The Silent Forest

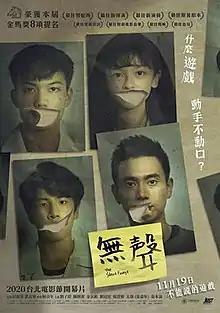

The Silent Forest is a 2020 Taiwanese social psychological thriller drama film directed by Ko Chien-Nien. The film was inspired by a real-life sexual abuse scandal at National Tainan Special School, a Taiwanese school for the deaf. It was nominated for 8 Golden Horse Awards and won 2 awards, for Best New Performer and Best Sound Effects. The film released in Taiwan on 15 October 2020. The film will be exclusively released on HowPro+ and Disney+ Hotstar in Malaysia on 1 June 2021, and in Thailand on 30 June 2021.